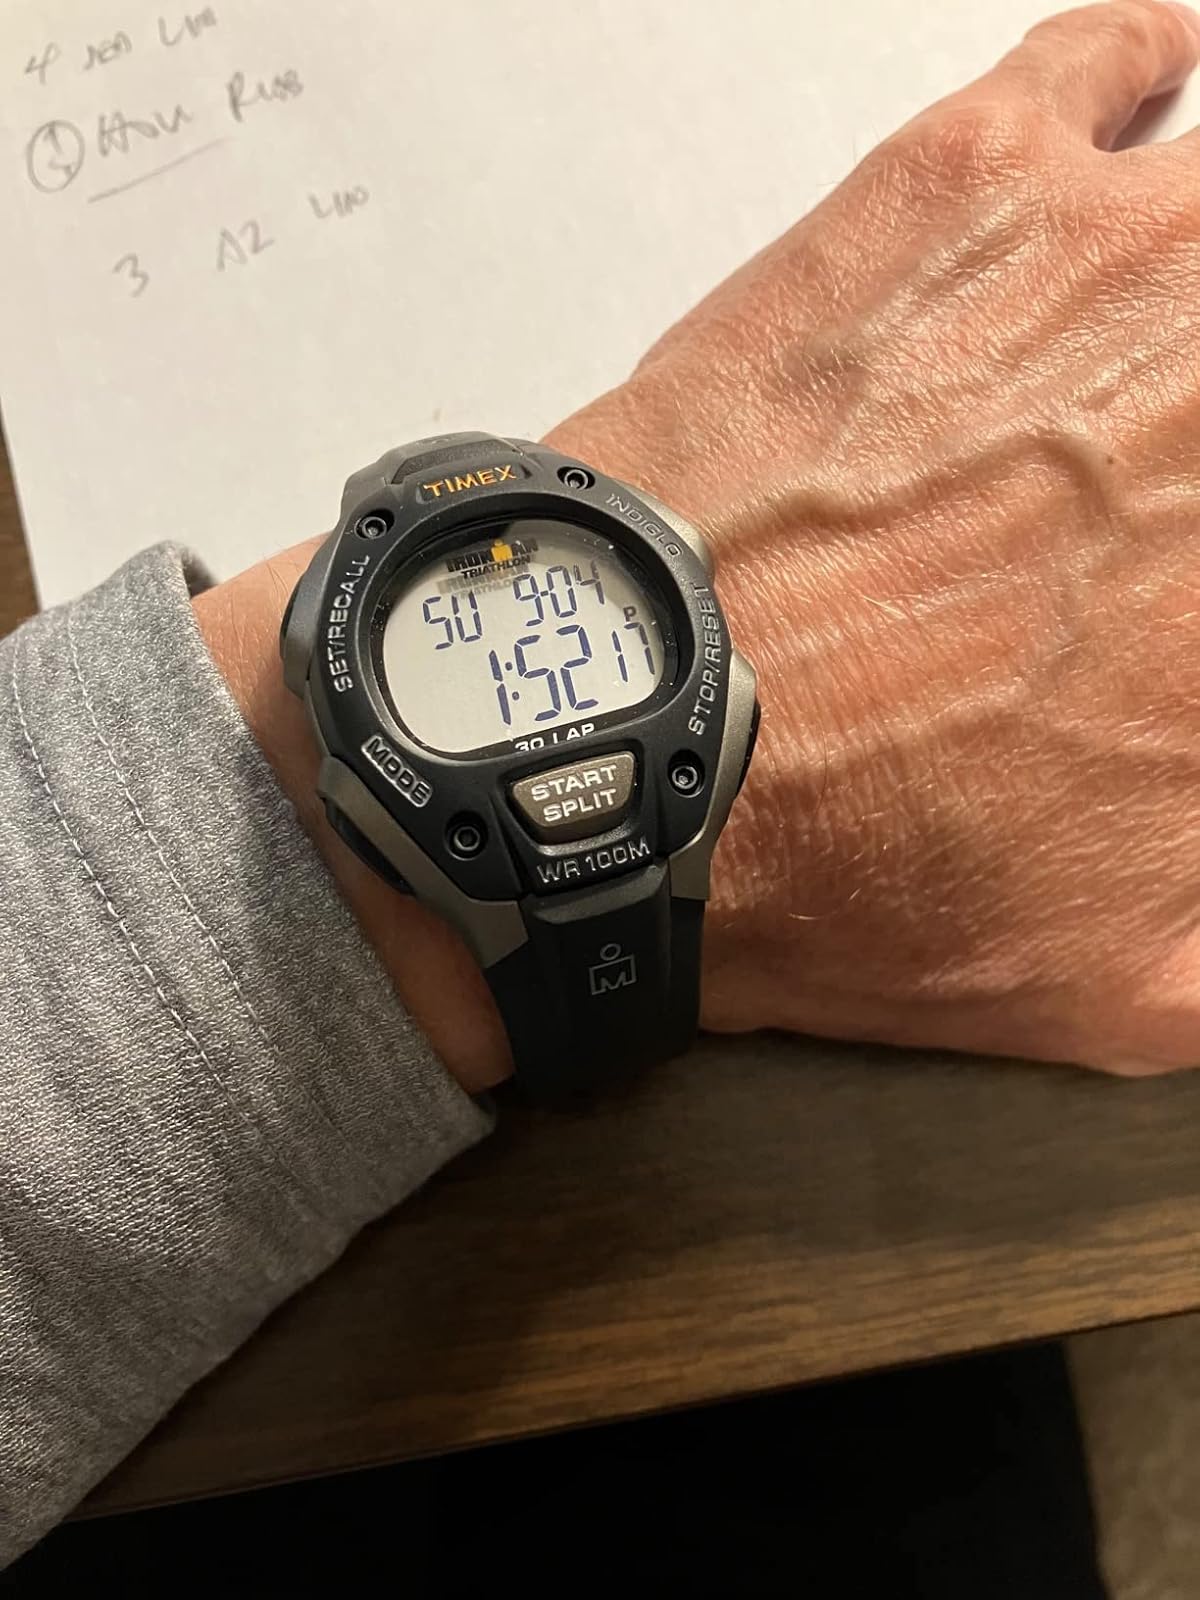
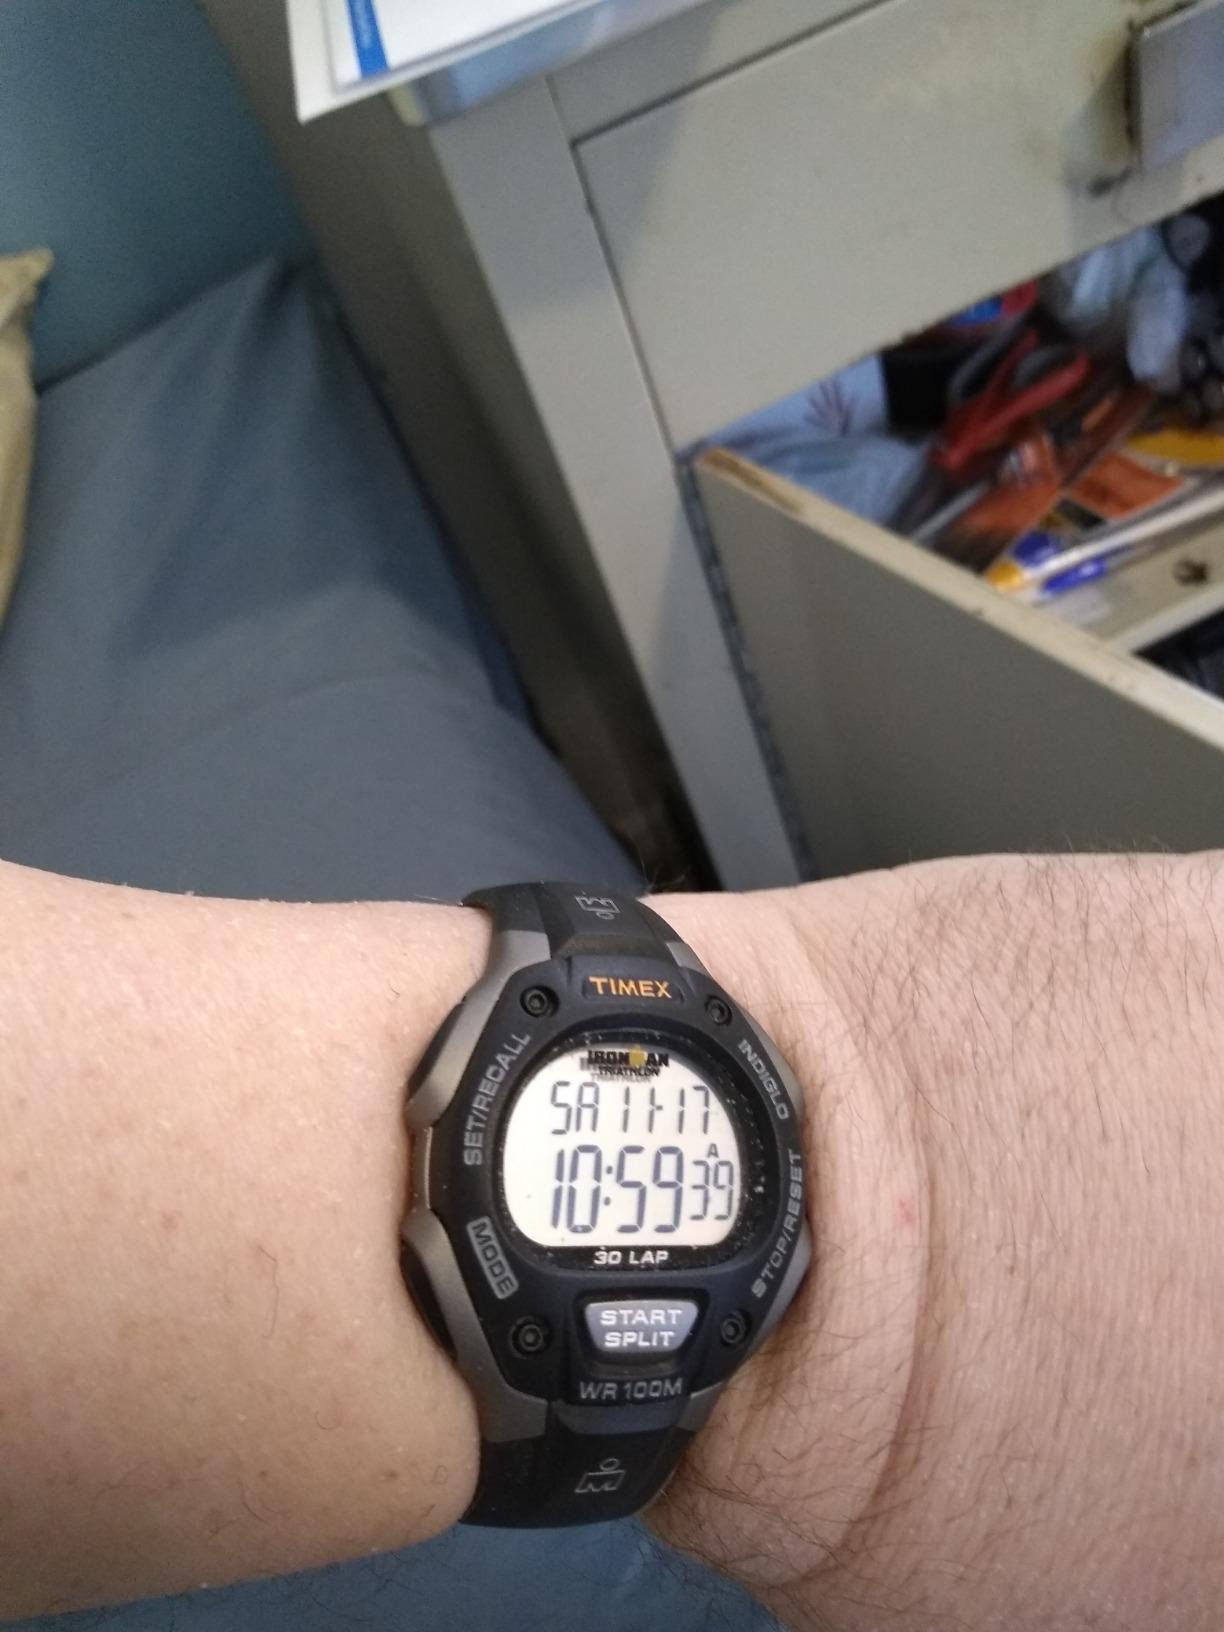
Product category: accessories_watch
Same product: yes